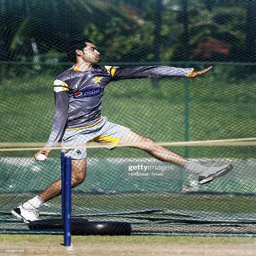
cricket player during a practice session .